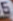
Number: 5